Rumford (crater)

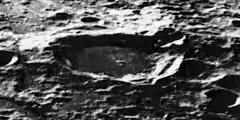
Oblique Lunar Orbiter 5 image

Rumford is a lunar impact crater that lies on the far side of the Moon. It is located to the northwest of the large crater Oppenheimer, and to the east-southeast of Orlov.